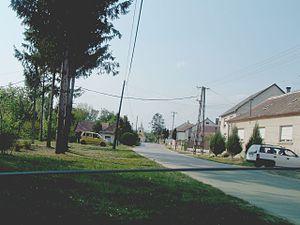
Perenye est un village et une commune du comitat de Vas en Hongrie.